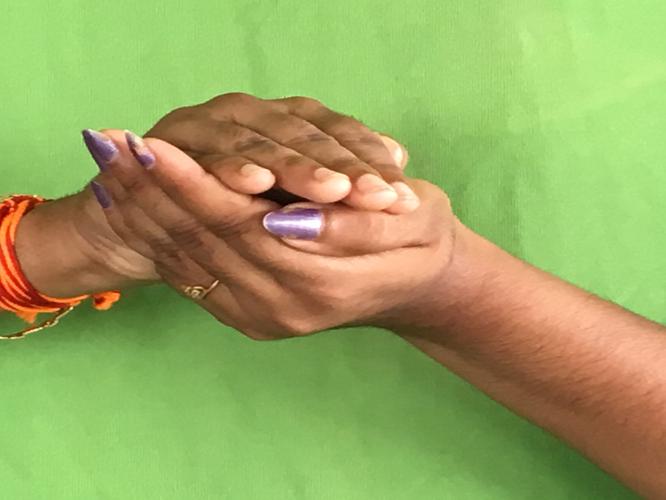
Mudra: Samputa
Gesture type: double_hand